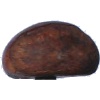
Label: Chestnut 1